Buda Castle

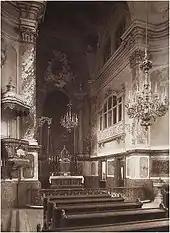

The Antechamber was on the first floor of the Baroque wing and was situated next to the "circle" tearoom with two windows opening on to the Danube. In the Baroque era it was called "Ankleide-Zimmer Ihrer Majestät der Kaiserin" ("Dressing Chamber of HM The Empress") and was part of Maria Theresa's private apartments. It was connected to another small room, the "Frauen Kammer". In Hauszmann's time the walls were largely clad with wallpaper. The furniture consisted of a Rococo cocklestove, chairs and paintings. The last small room of the Empress, the former "Schreib cabinet" ("writing room"), with one window opening on to the Danube, later became a simple passageway.